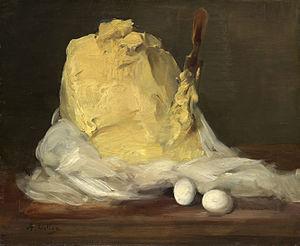
Le beurre, dont la couleur varie de l'ivoire au jaune paille, a donné son nom à des jaunes.
Le beurre est un produit laitier extrait, par barattage, de la crème issue du lait. Cet aliment est constitué par la matière grasse du lait seulement travaillée pour améliorer sa saveur, sa conservation et diversifier ses utilisations, que ce soit nature, notamment en tartine ou comme corps gras de cuisson des aliments, ou ingrédient de préparations culinaires et notamment pâtissières. Il est conditionné pour être utilisé sous la forme d'une pâte onctueuse, mais sa consistance, sensible à la température, passe rapidement de l'état solide, lorsque entreposé dans une ambiance fraîche, à l'état huileux dès le début de toute cuisson. Du sel y est ajouté parfois dans certaines régions pour accroître sa conservation.